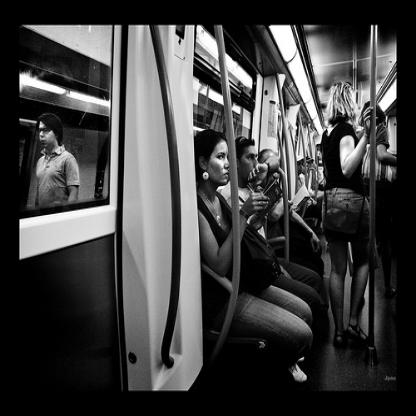
Scene: Indoor